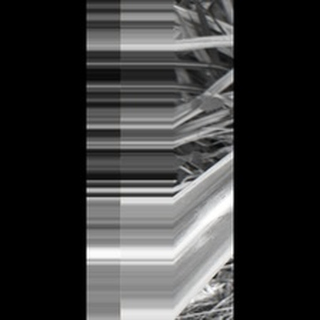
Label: sugarcane_rust